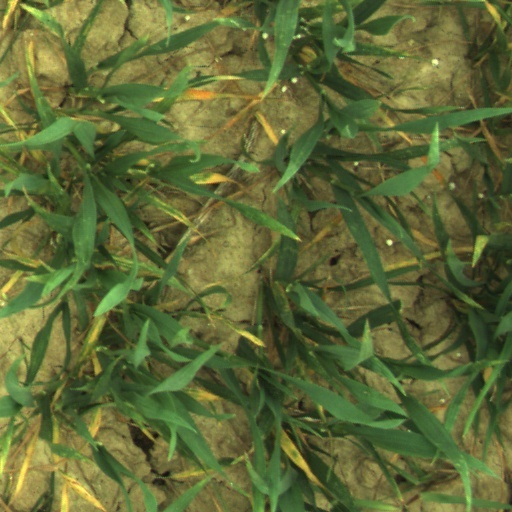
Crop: wheat